Humphrey Bogart

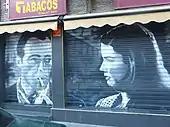
2015 street art of Bogart and Bacall in Spain

After signing a long-term deal with Warner Bros., Bogart predicted with glee that his teeth and hair would fall out before the contract ended. By 1955, however, his health was failing. In the wake of Santana, Bogart had formed a new company and had plans for a film ("Melville Goodwin, U.S.A.") in which he would play a general and Bacall a press magnate. His persistent cough and difficulty eating became too serious to ignore, though, and he dropped the project. The film was re-tooled as "Top Secret Affair" and released just two weeks after Bogart's death in 1957, with Kirk Douglas and Susan Hayward replacing Bogart and Bacall.